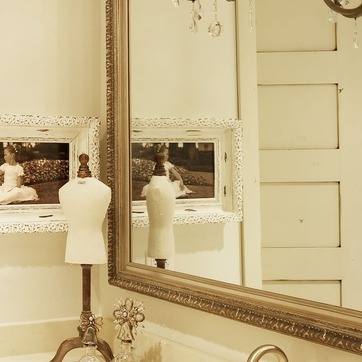
Material: mirror